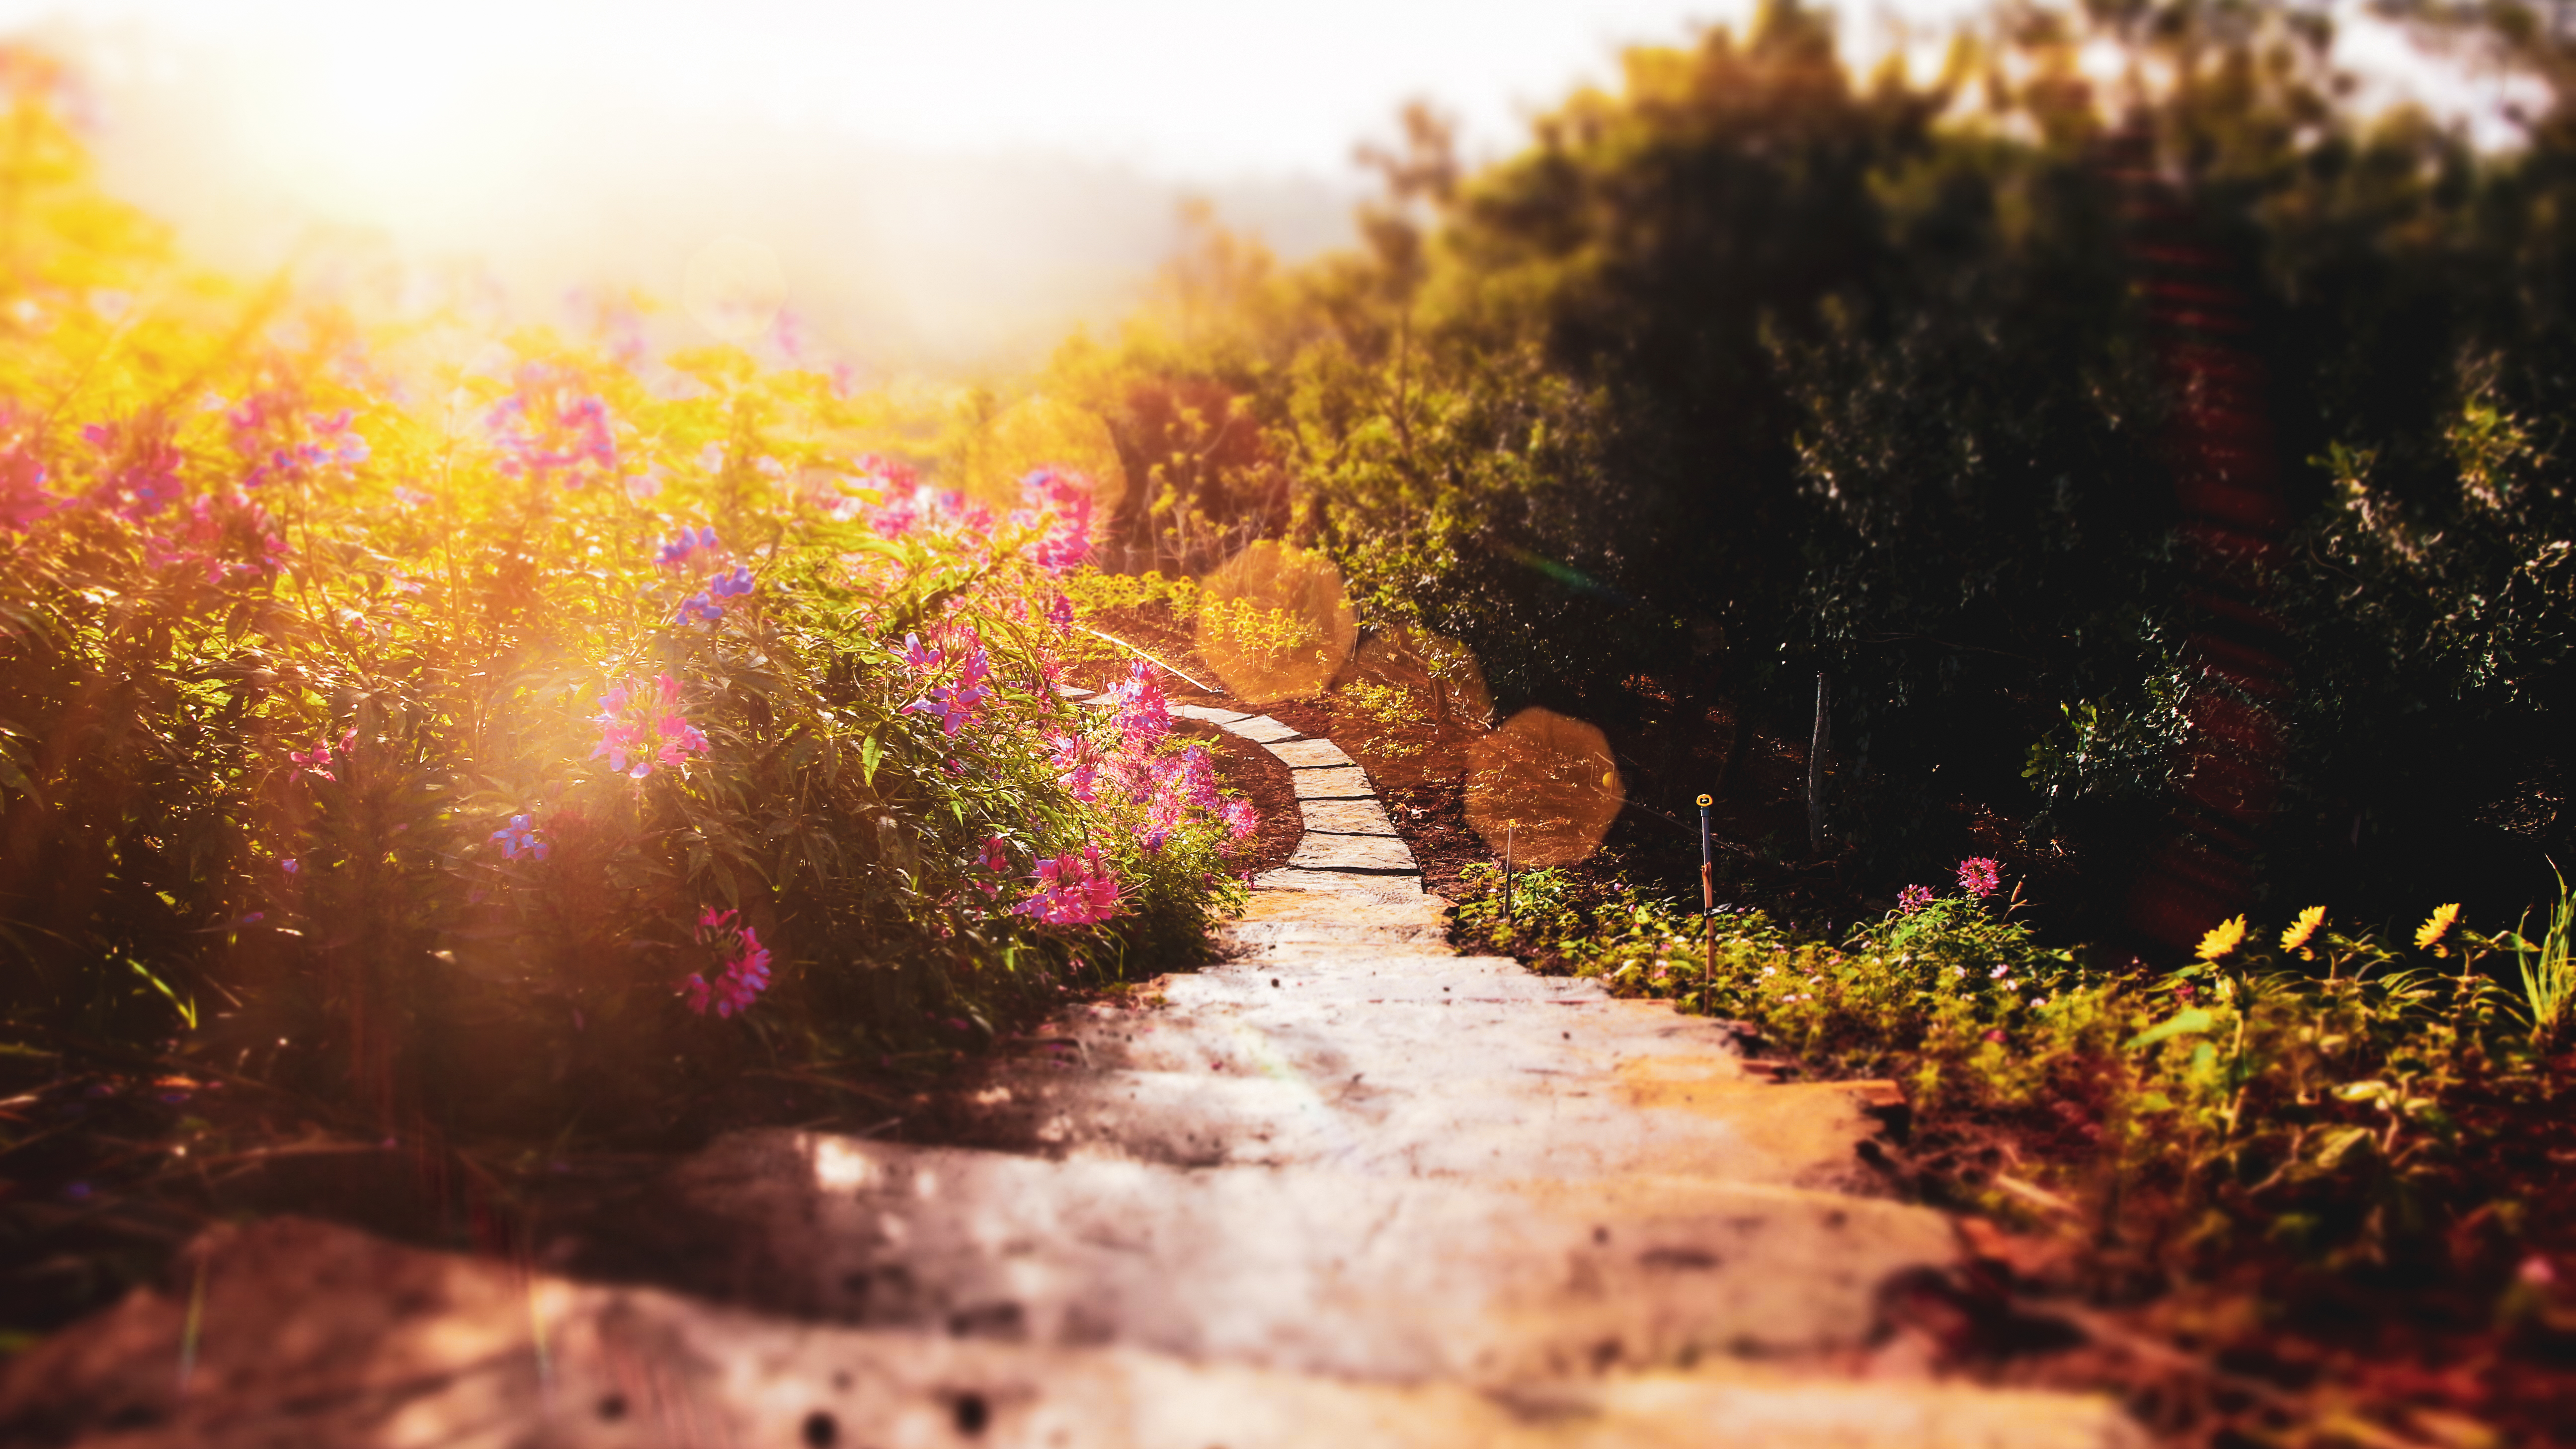
sun flower, flower, plant, natural landscape, road surface, orange, vegetation, sunlight, landscape, sunrise, grass, road, groundcover, Tints and shades, sunset, People in nature, meadow, shrub, sky, wood, horizon, forest, magenta, walkway, tree, trail, wilderness, asphalt, evening, garden, rock, petal, afterglow, shadow, path, flooring, lens flare, backlighting, field, street, soil, autumn, wildflower, grassland, hill, heat, cobblestone, sun, night, lane